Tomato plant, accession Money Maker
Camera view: tilt-top (135 deg); turntable rotation: 0 degrees
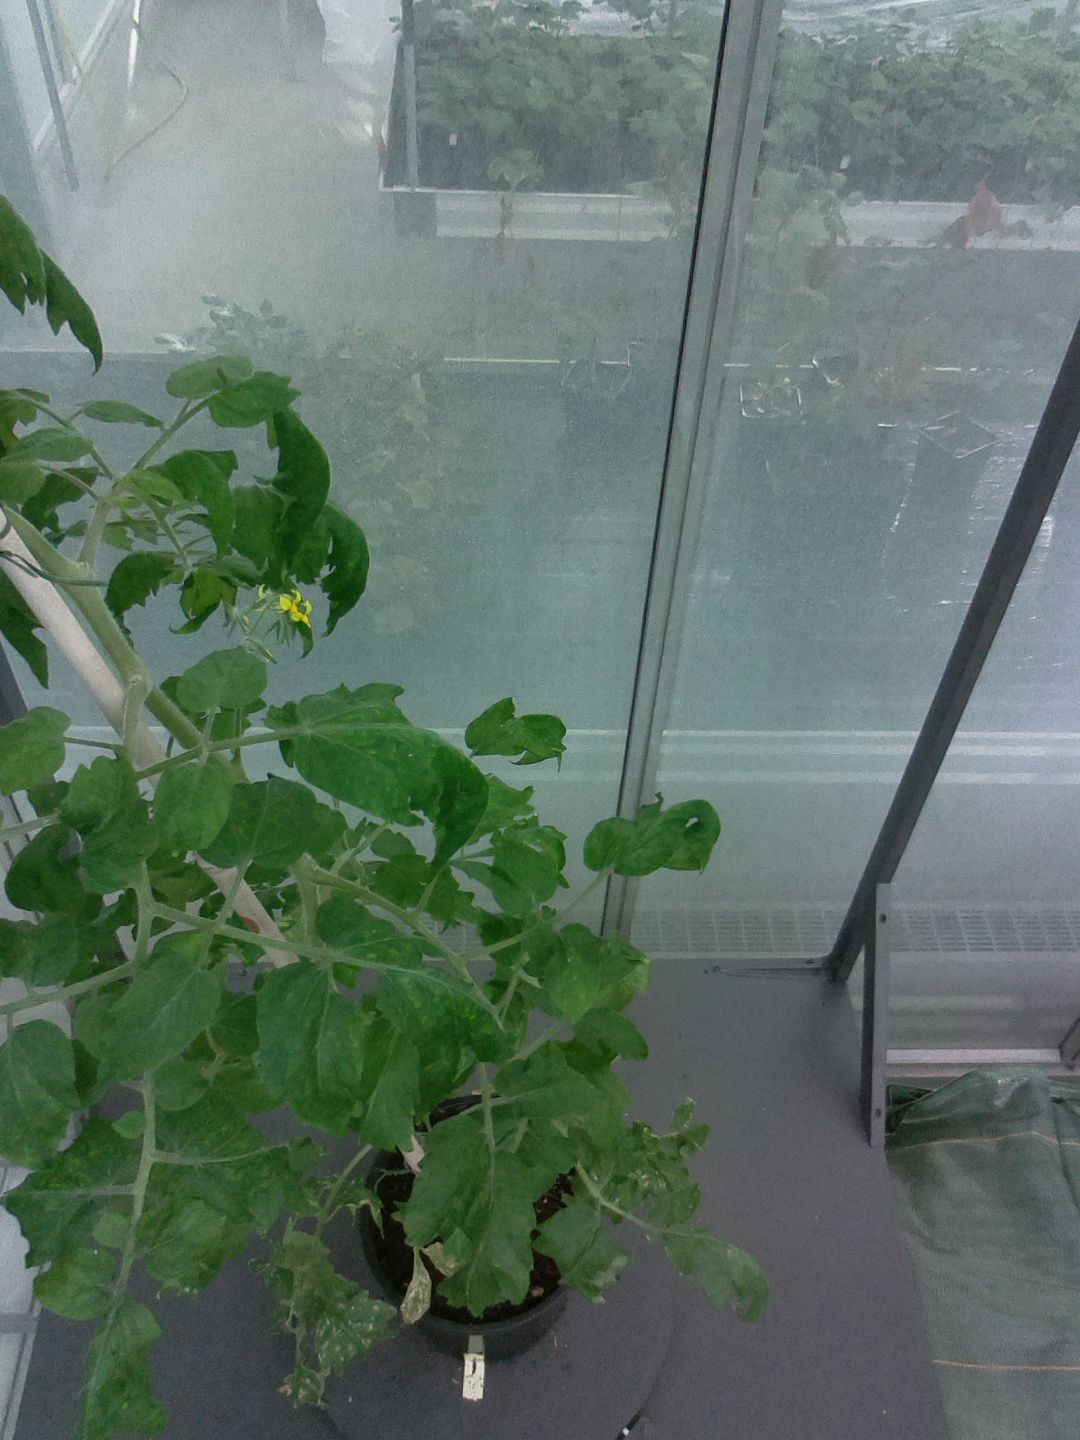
BBCH growth stage 70: Fruits at the main stem or branches visibles